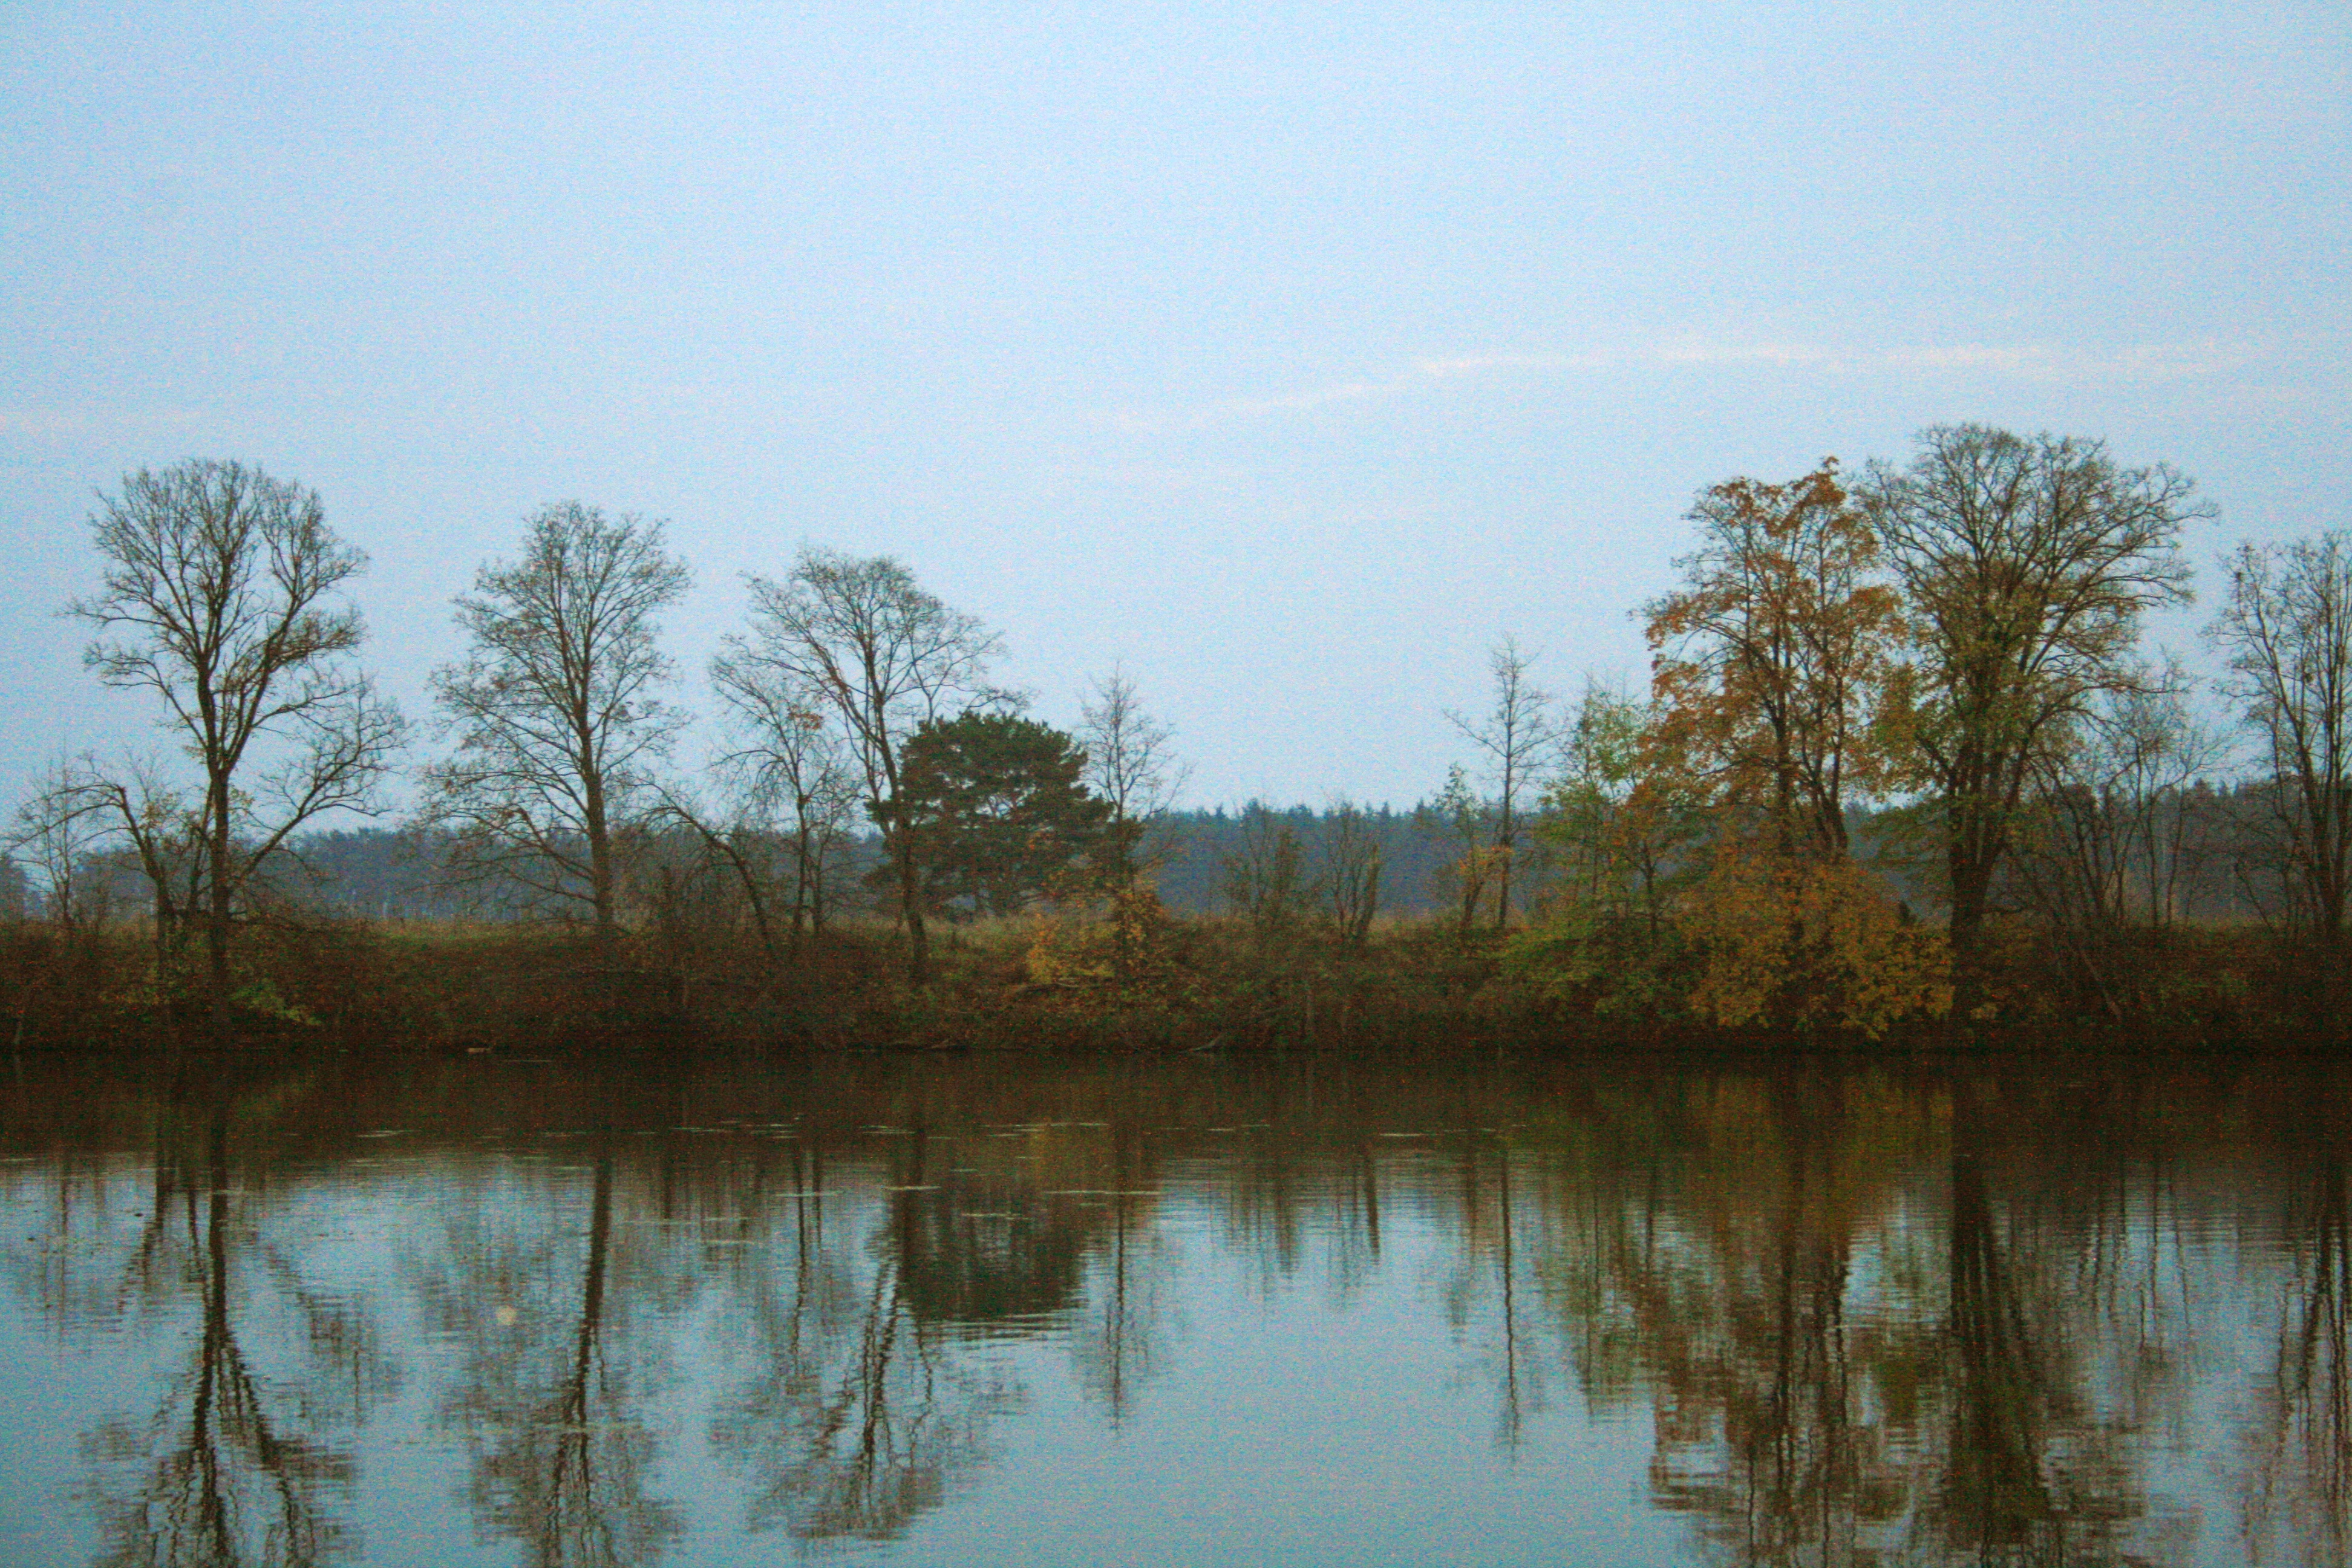
tree, marsh, swamp, lake, river, pond, reflection, reservoir, waterway, body of water, wetland, floodplain, habitat, ecosystem, fish pond, natural environment, atmospheric phenomenon, bayou